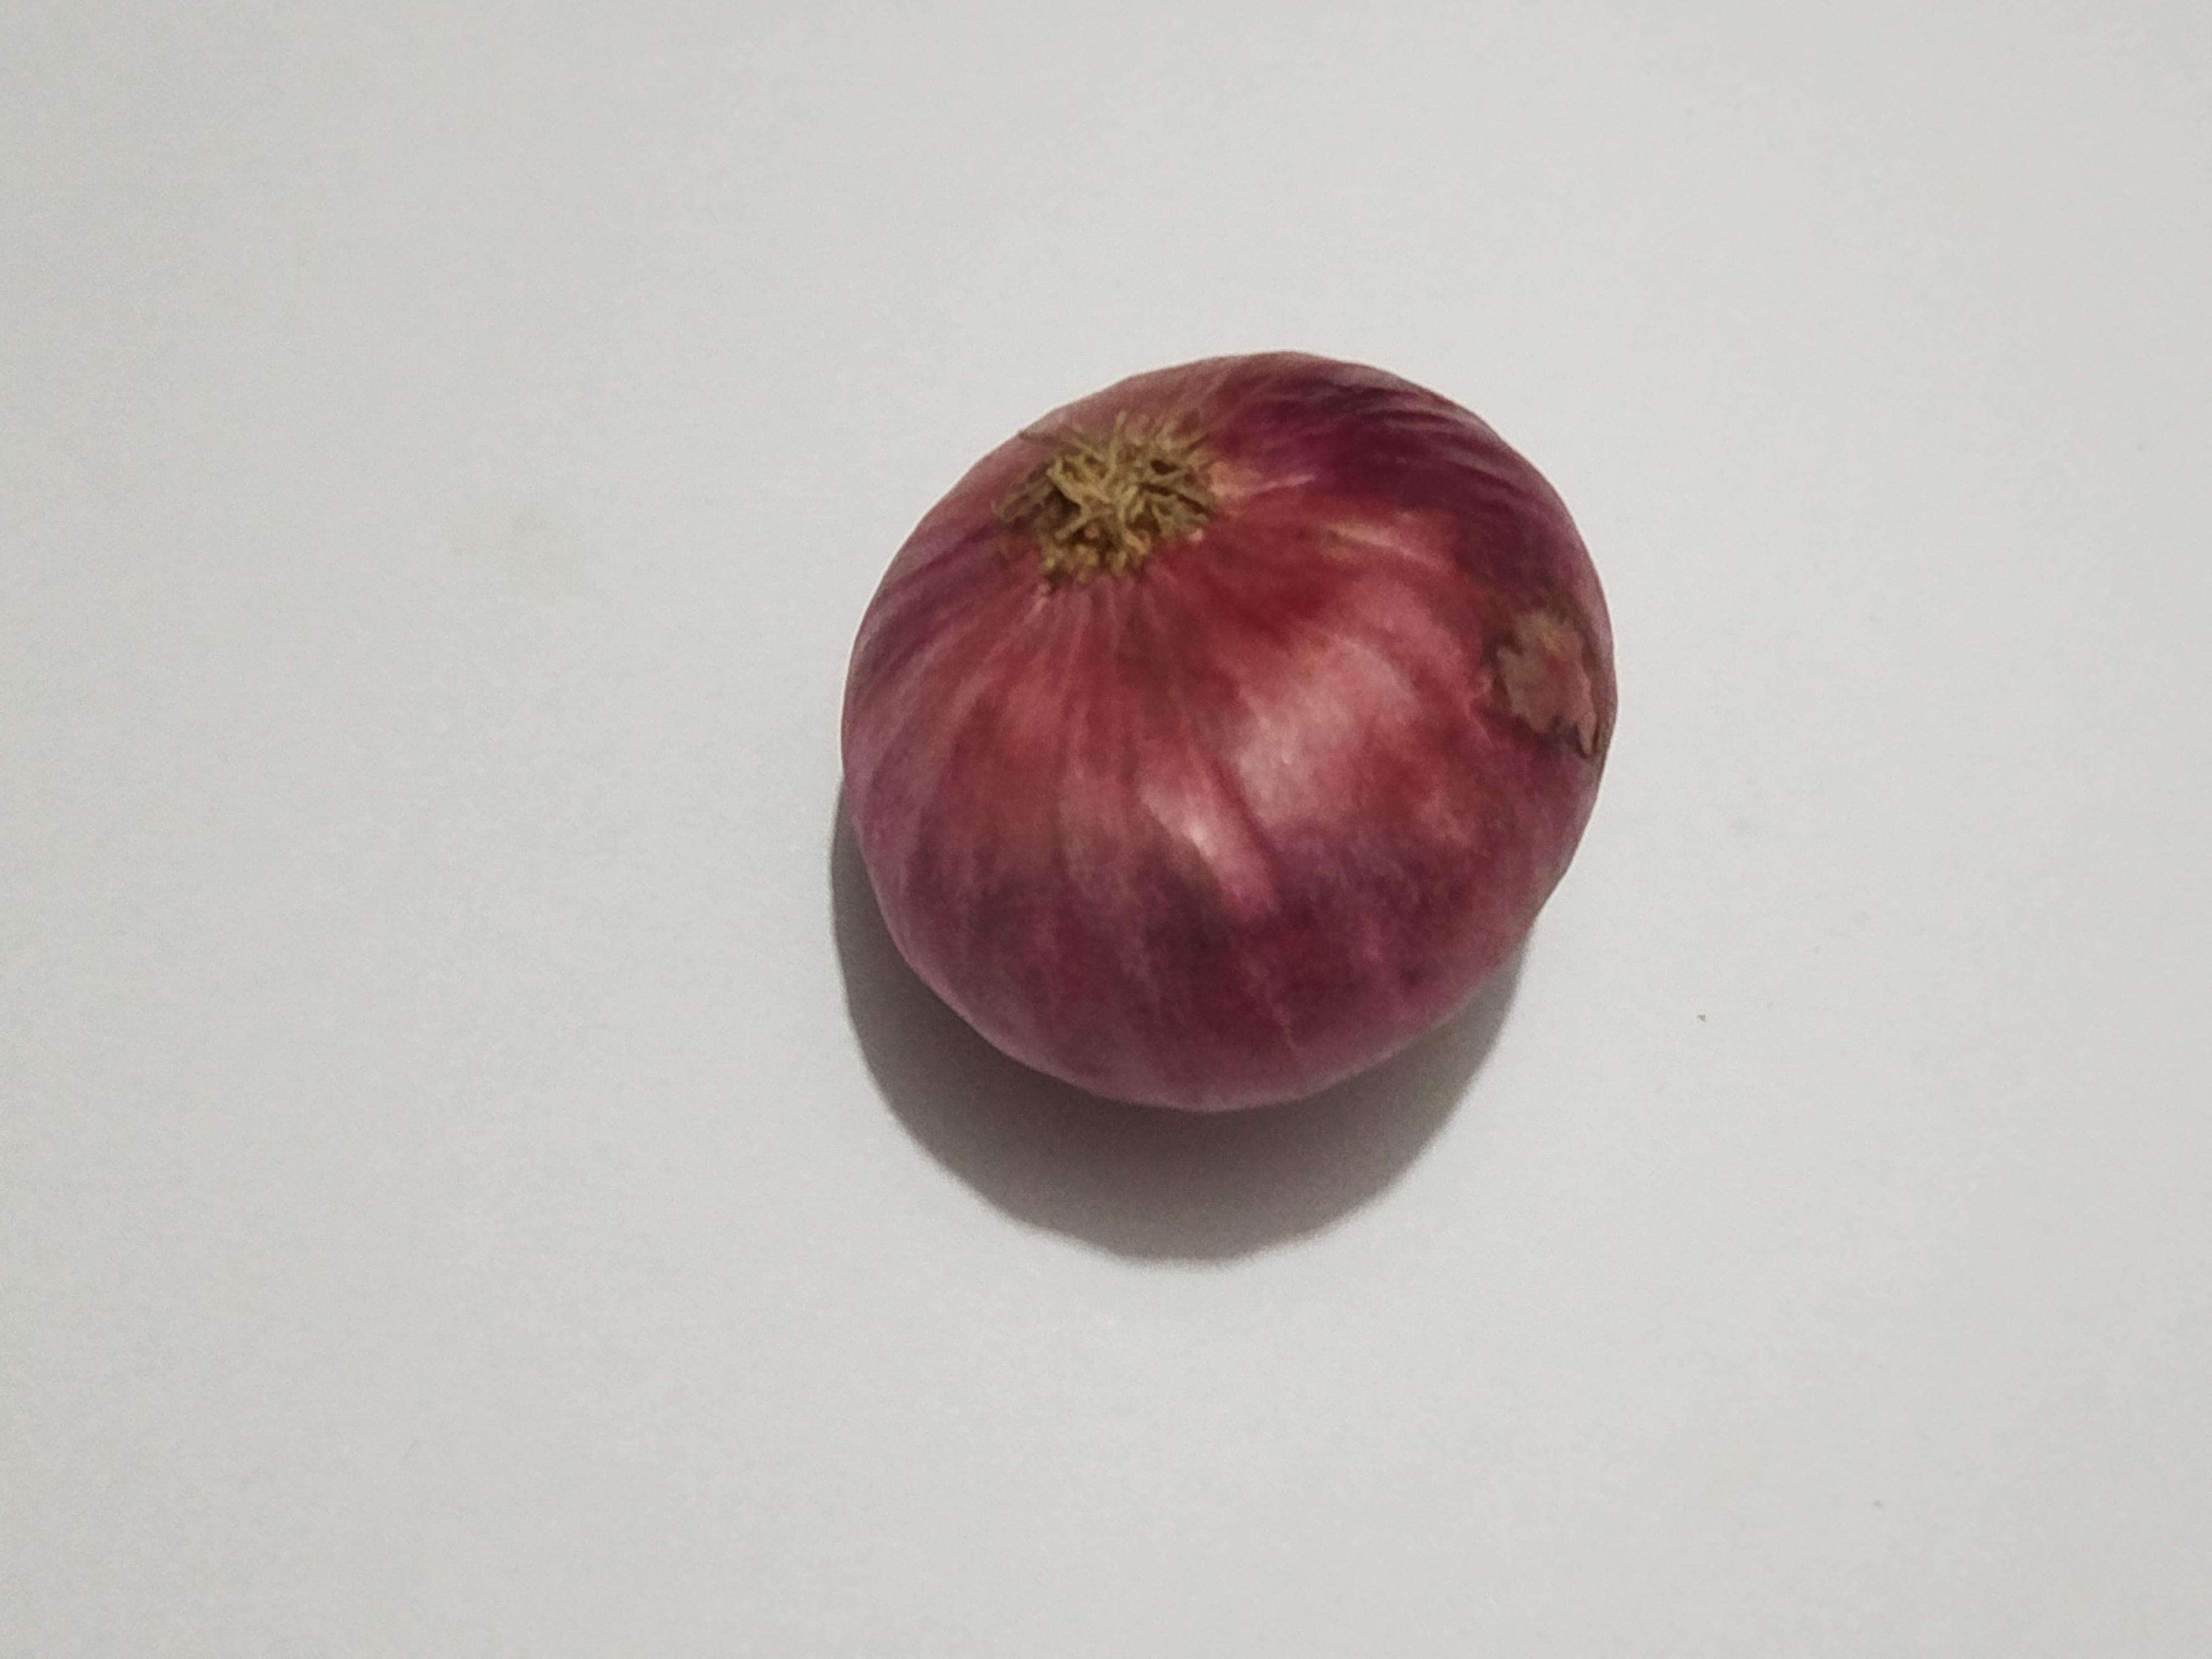
Label: Onion